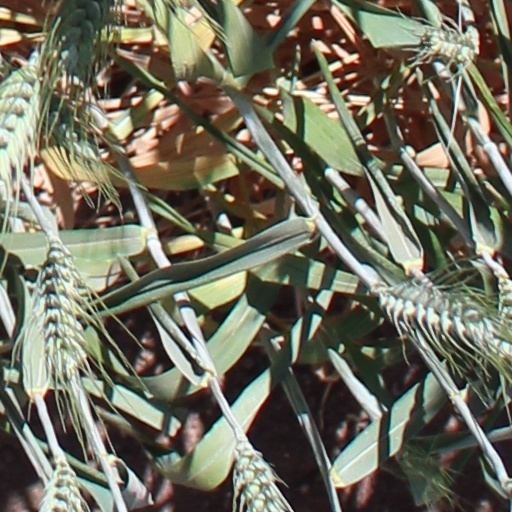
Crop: wheat